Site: brandenburg
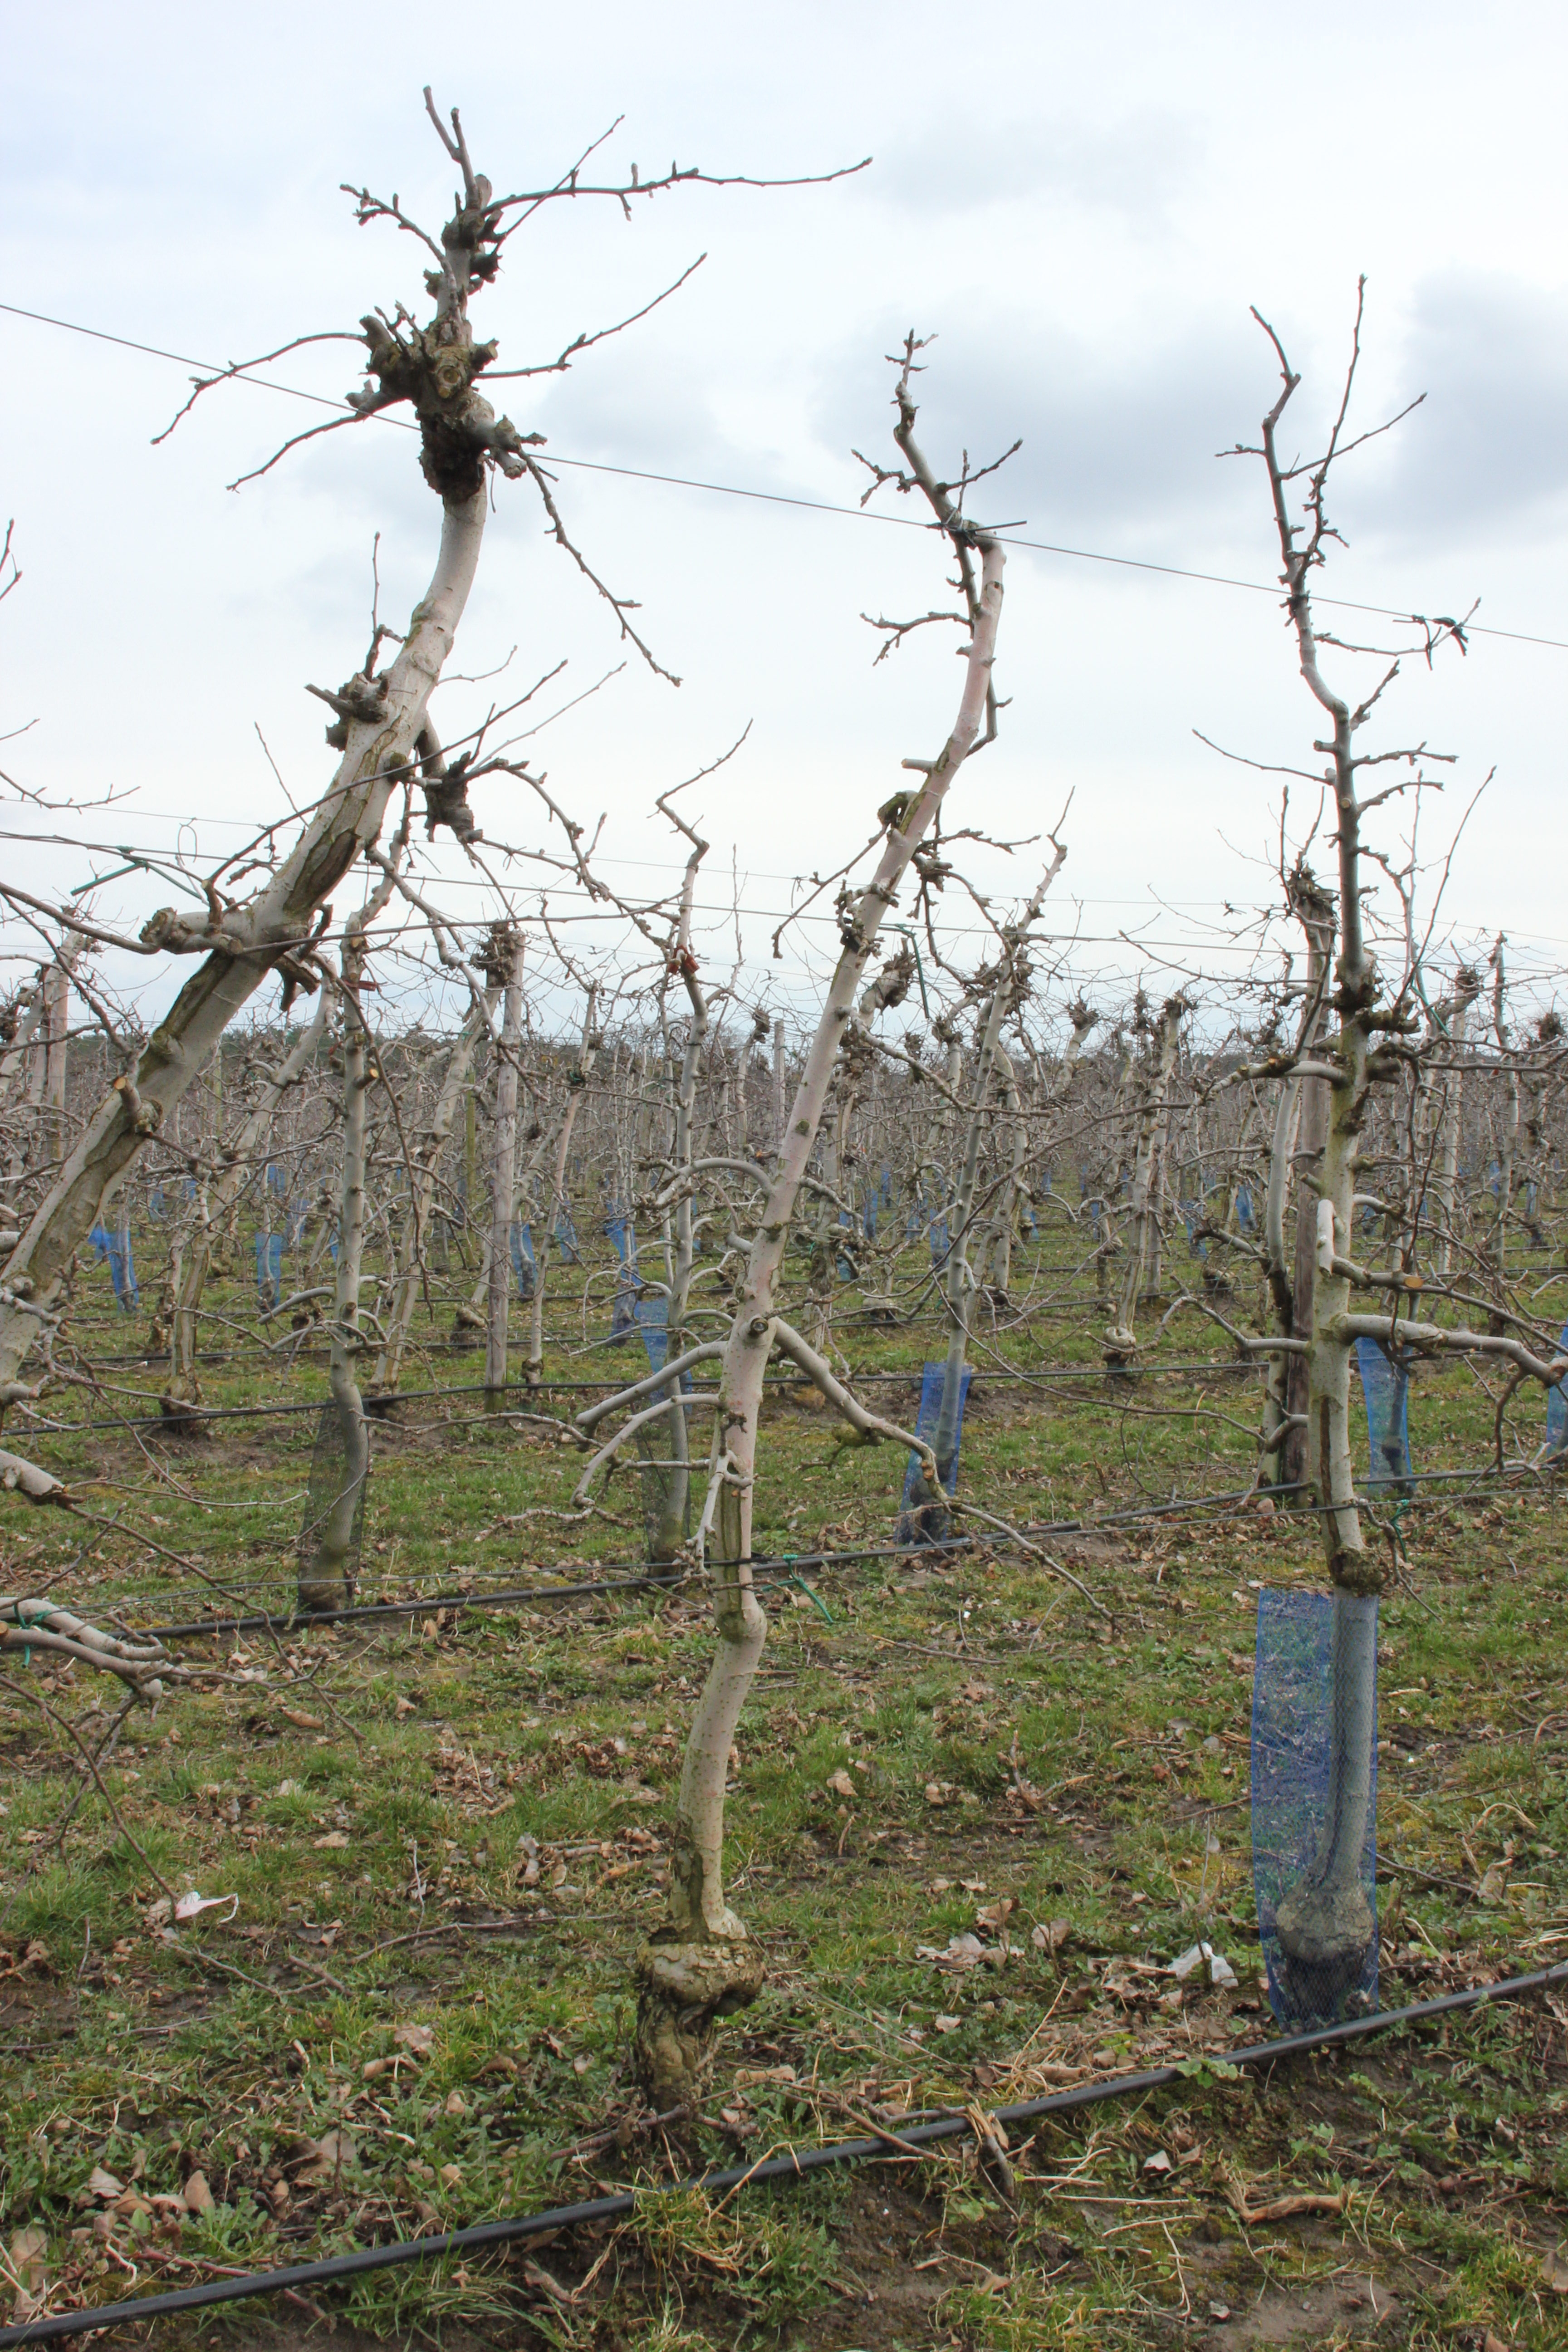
Growth stage (BBCH 01): Bud development